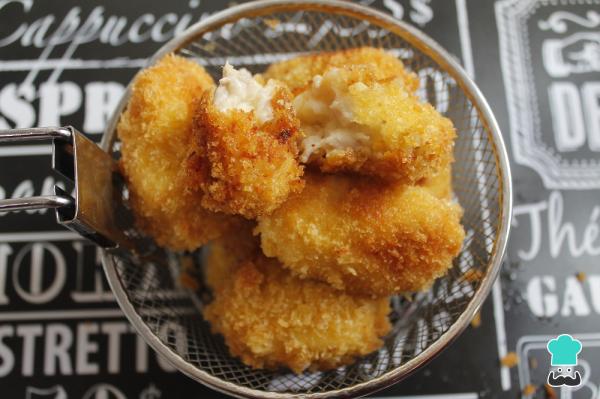
5No tenéis más que seguir los pasos para que os queden unas croquetas de pollo crujientes por fuera y cremosas por dentro. Si os ha gustado la receta os animo a que descubráis mi blog Cakes para ti.